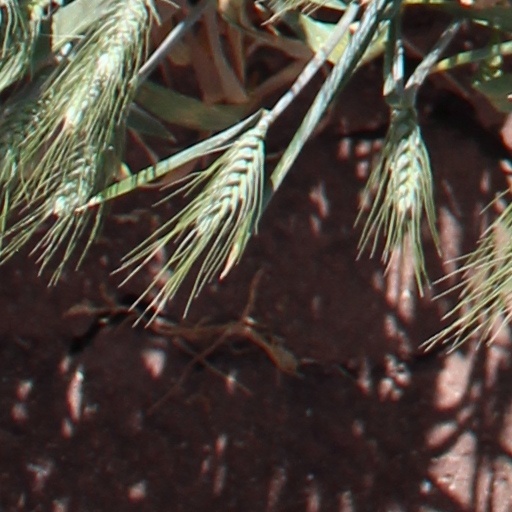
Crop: wheat